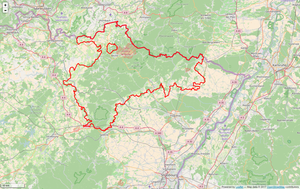
Périmètre du PNR des Vosges du Nord
Le Parc naturel régional des Vosges du Nord a été créé le 30 décembre 1975. Groupant 111 communes d'une population totale de 90 000 habitants, il est à cheval sur les départements du Bas-Rhin et de la Moselle. Contrairement à ce que son nom pourrait laisser croire, ce parc n'est donc nullement situé dans le département des Vosges et n'est pas non plus centré sur le massif vosgien, mais seulement sur sa périphérie : les Vosges du Nord sont considérées aussi bien comme la marche septentrionale du massif des Vosges que comme la part méridionale du massif de la Vasgovie. Le parc fait partie de la réserve de biosphère transfrontalière des Vosges du Nord-Pfälzerwald.